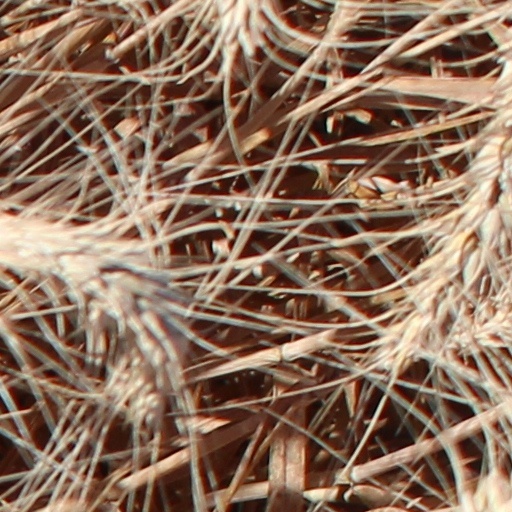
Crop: wheat